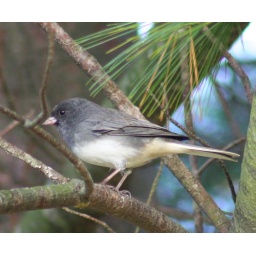
Junco in pine tree in my front yard. Chris Williams. Nov.23, 2009